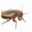
Label: cockroach